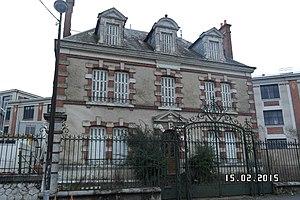
Maison d'Auguste Poulain - chocolaterie Poulain, Blois, France.
Albert Auguste Poulain est un industriel français, né le 6 février 1851 à Blois, dans le Loir-et-Cher, en France, et mort le 6 janvier 1937, au Cannet, dans les Alpes-Maritimes. Il est successivement propriétaire du Chocolat Poulain et des Biscuits Poulain.